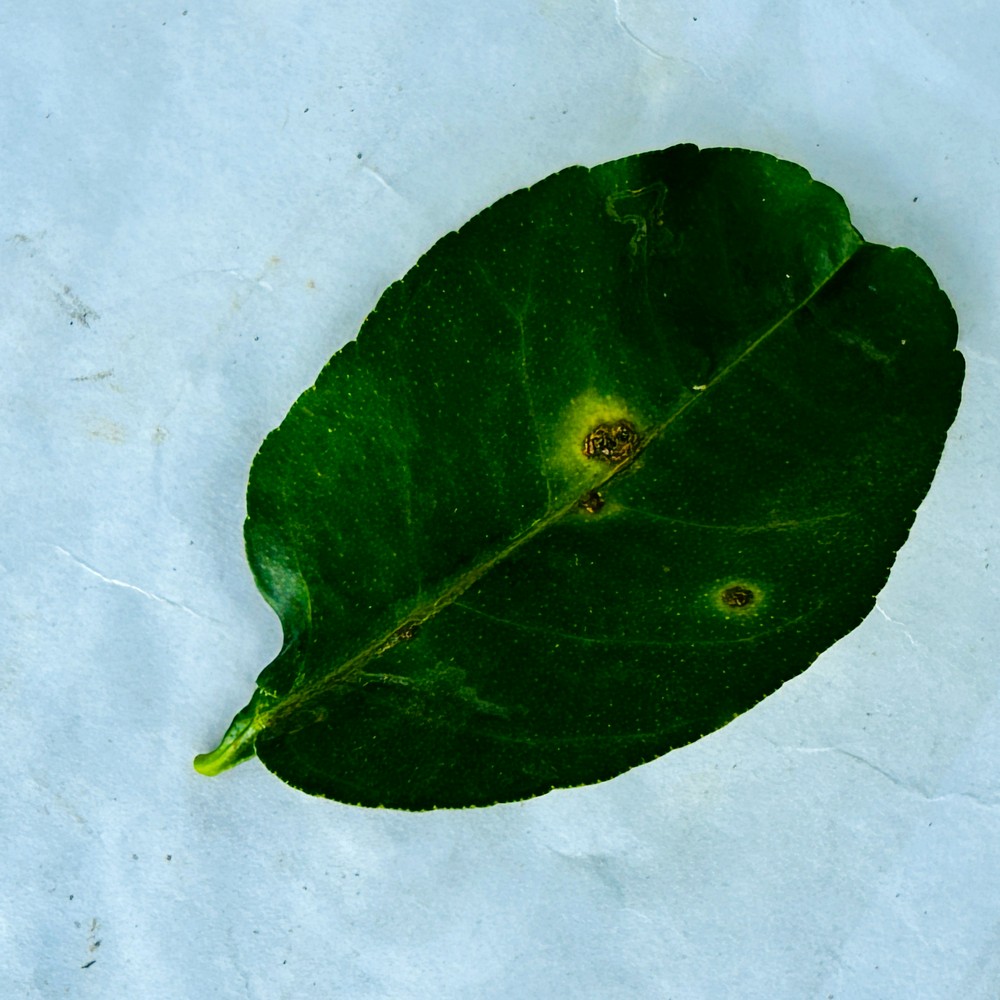
Label: Anthracnose